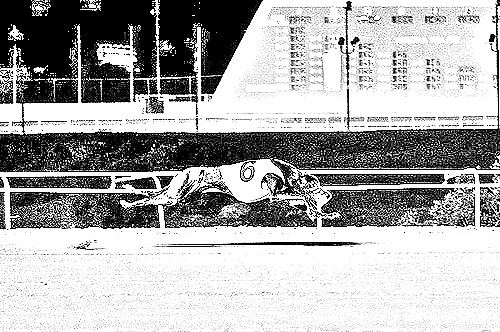
Portrait style: Sketch Portrait